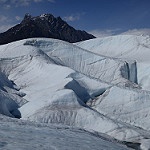
Scene: Outdoor